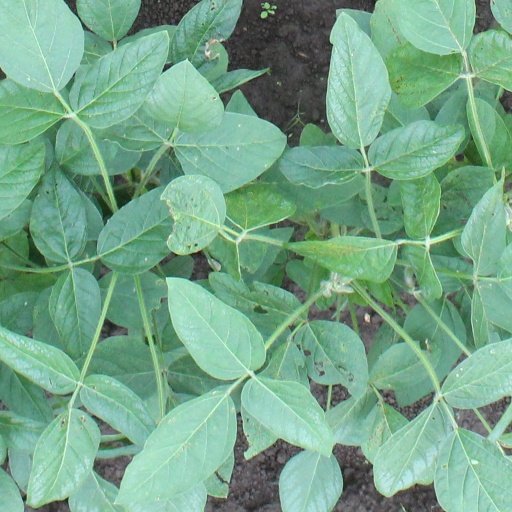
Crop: soybean